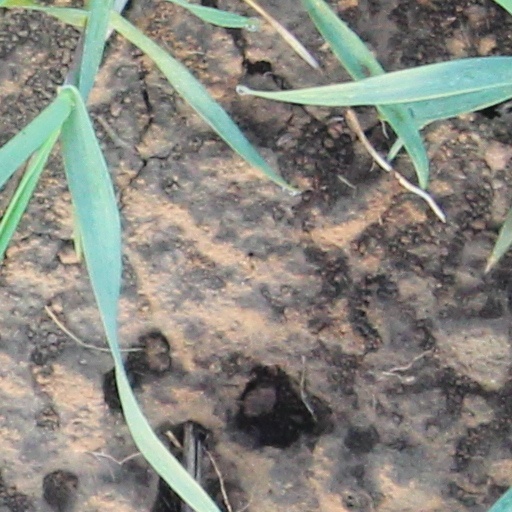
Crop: wheat